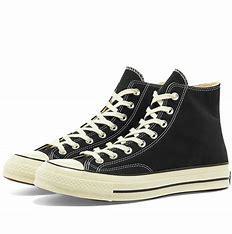
Brand: Converse
Model: Chuck Taylor All Star 1970S Canvas